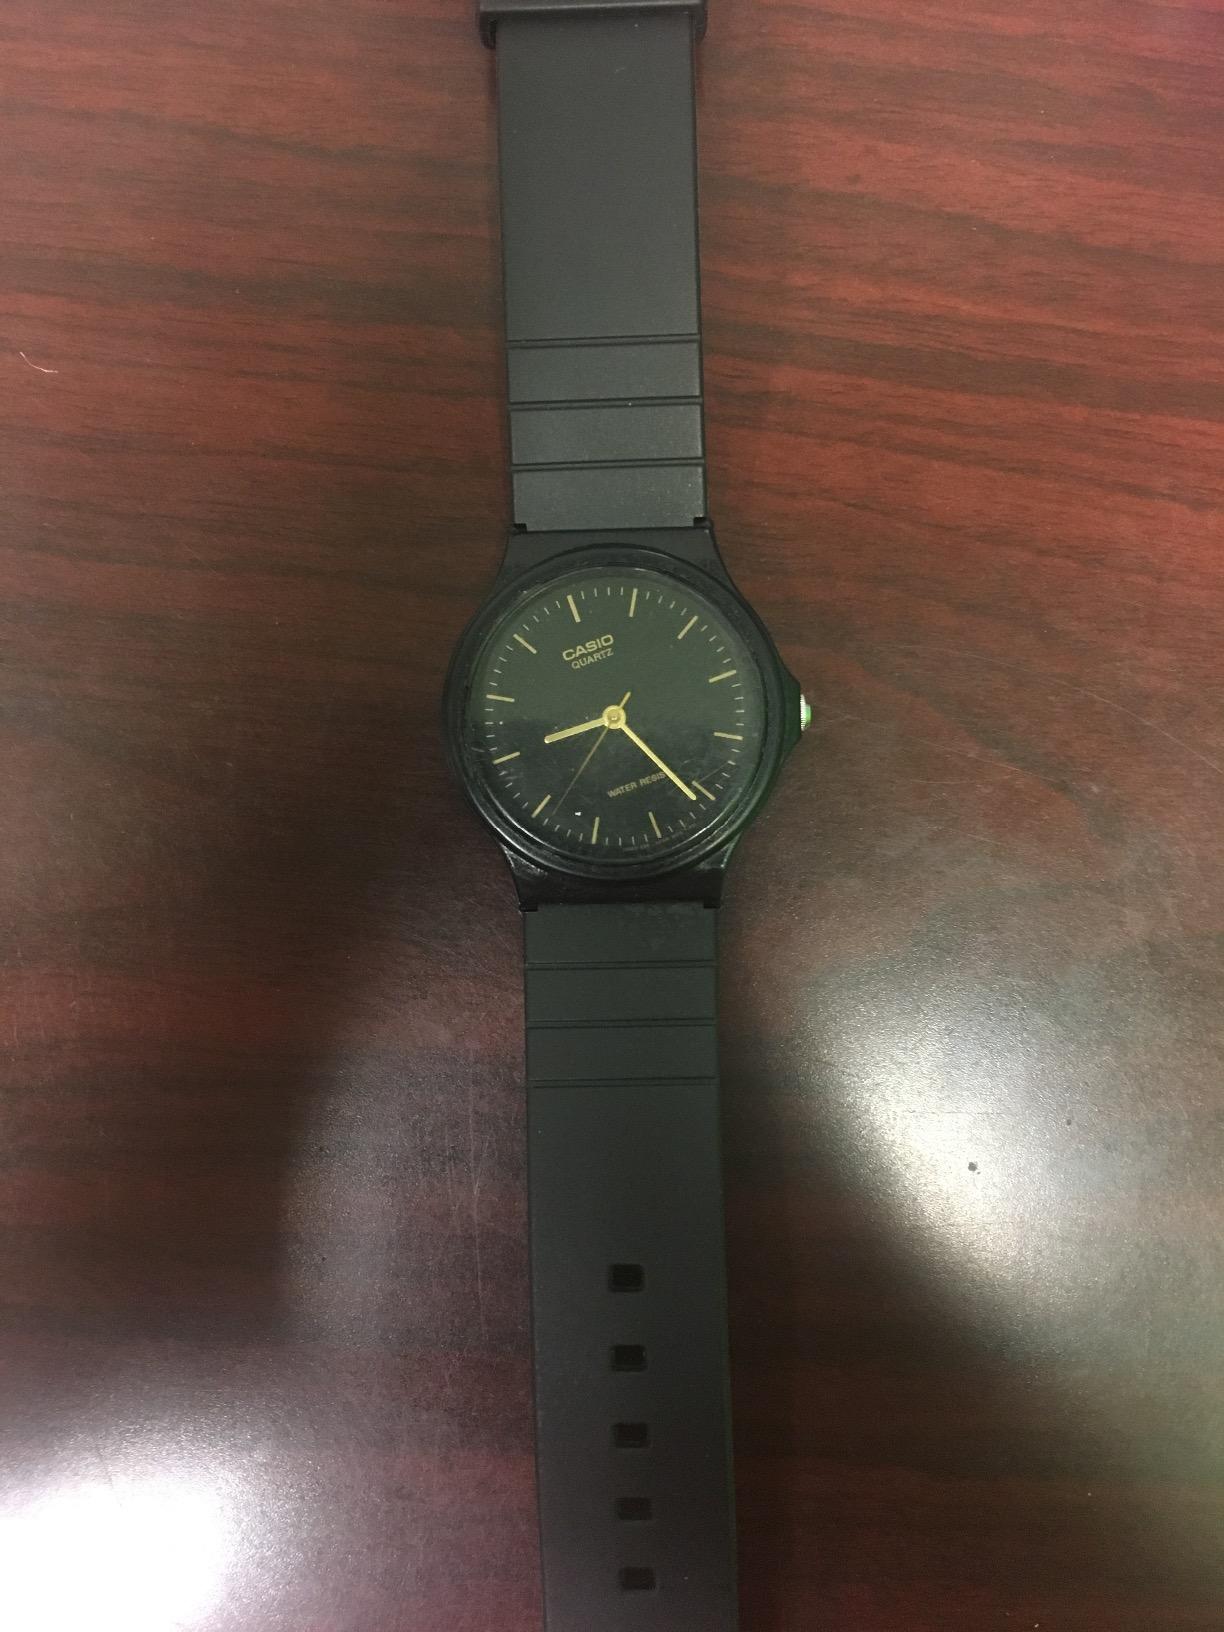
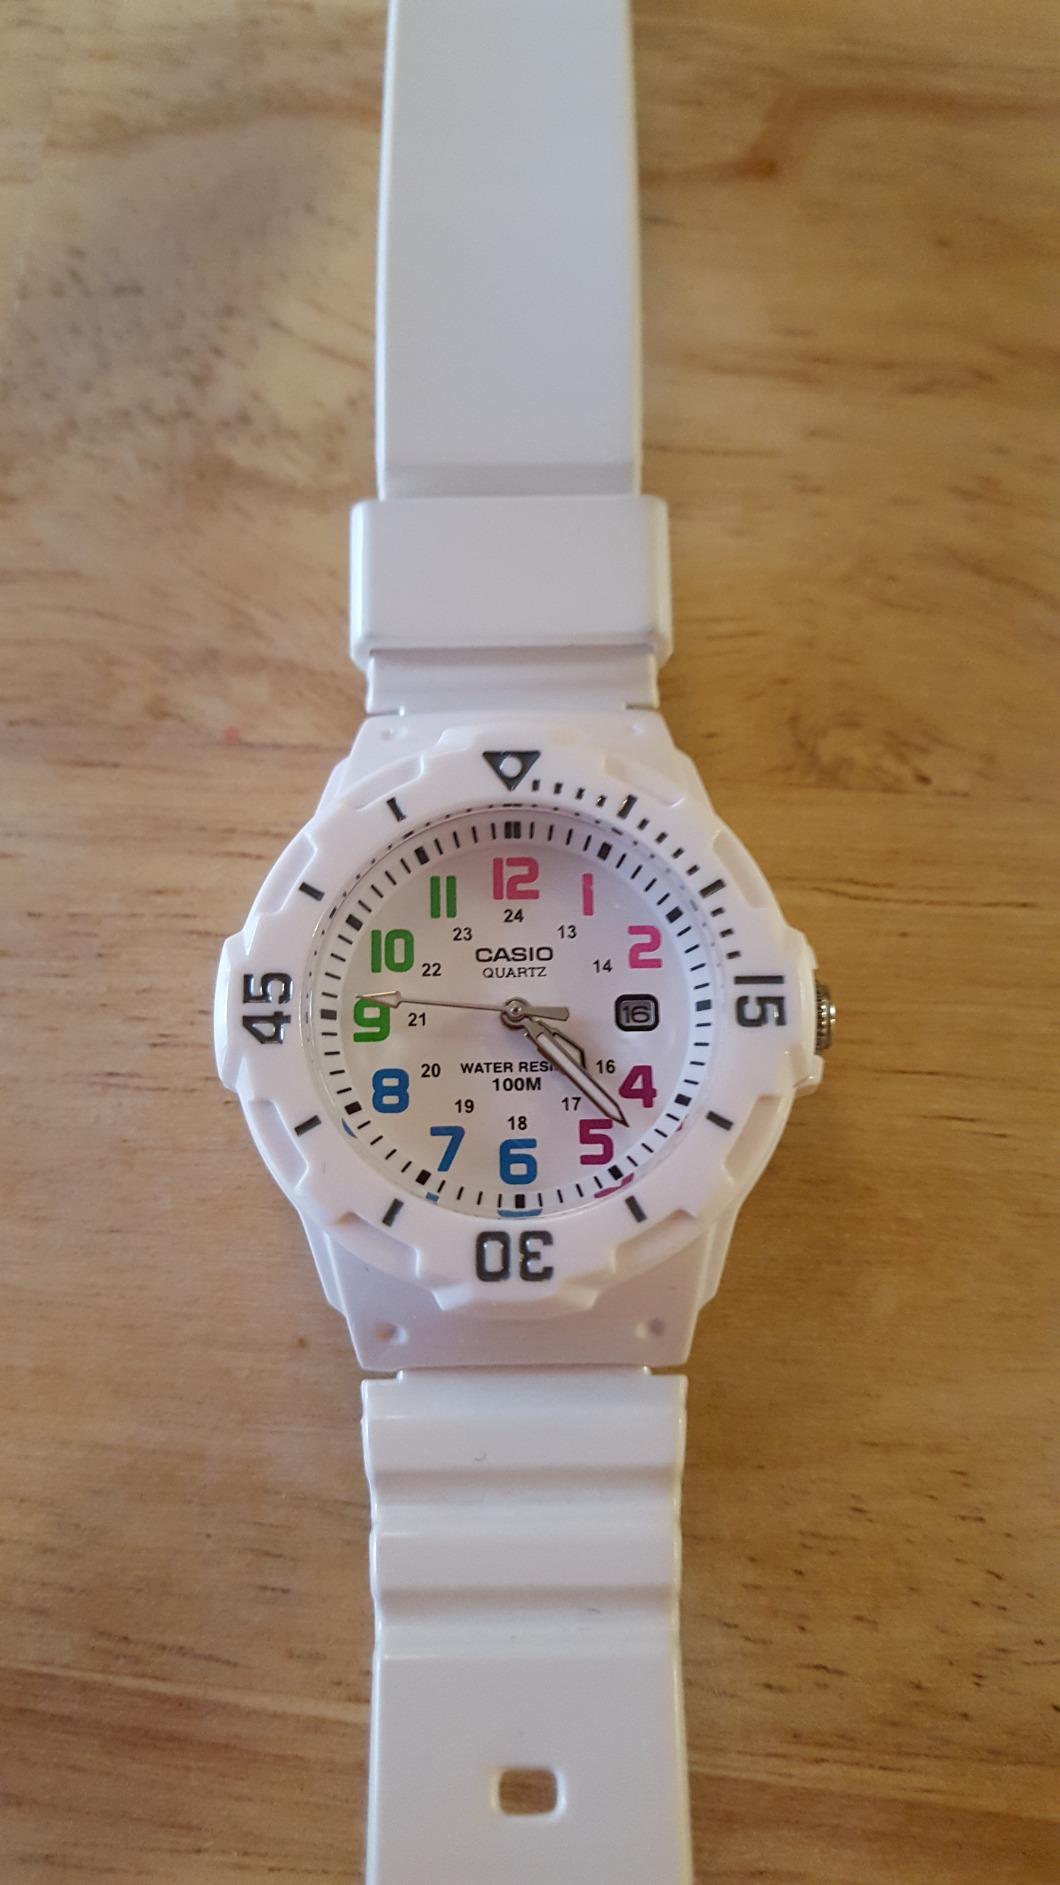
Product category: accessories_watch
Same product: no